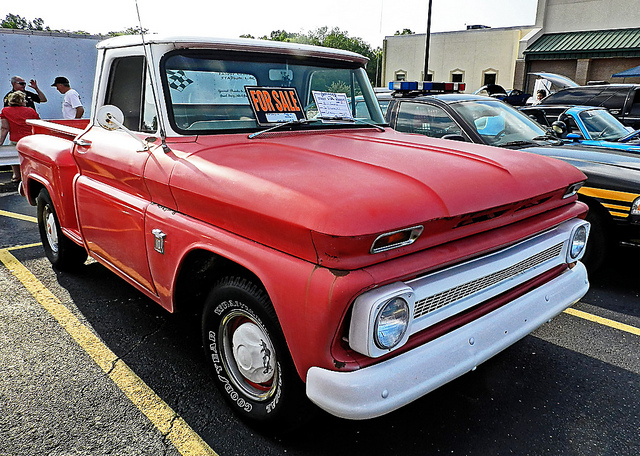
The parked truck has a for sale sign.

An old red truck with a for sale sign on it.

A red pickup truck in a parking lot with a for sale sign.

An old truck has a for sale sign on it

An older pickup truck is for sale in the parking lot.